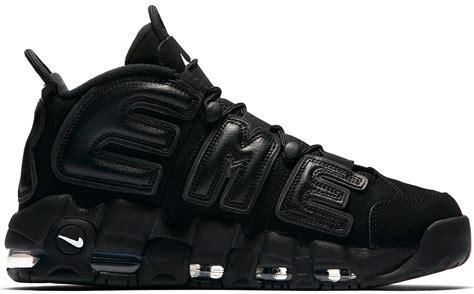
Brand: Nike
Model: Air More Uptempo 96